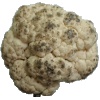
Label: Cauliflower 1